Swimming at the 1968 Summer Olympics – Men's 200 metre freestyle

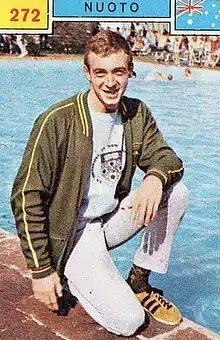
Gold medalist Michael Wenden

The men's 200 metre freestyle event at the 1968 Olympic Games took place on 24 October at the Alberca Olímpica Francisco Márquez. It was the third time the event was held, returning for the first time since 1904 (when the distance was measured in yards). There were 57 competitors from 26 nations, with each nation having up to three swimmers. The event was won by Michael Wenden of Australia, the nation's second victory in the event (68 years, but only two Games, apart); Australia extended its podium streak in the event to three Games over 68 years. It was Wenden's second gold medal of the Games, completing a 100/200 free double. Americans Don Schollander and John Nelson took silver and bronze, respectively (with the United States podium streak thereby being two Games over 64 years).